Pachhunga University College

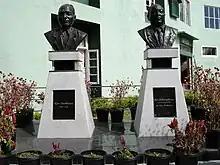
Busts of Pachhunga and his son Lalhmingthanga near the entrance of PUC.

After the independence of India from the British Empire in 1947, the Mizo people were governed under the Government of Assam as Lushai Hills district. By 1950s, many Mizo people had completed secondary education with no further opportunity. J. Malsawma made the first provocative petition for the establishment of college by writing an open letter titled "Vana Pa College" in "MZP Magazine"; but to no avail. He and H.K. Bawichhuaka set up what they called an "Organising Board" at Pachhunga's house in Dawrpui, Aizawl, in 1957. By then, a philanthropic entrepreneur Pachhunga, known as the "most prosperous Mizo businessman" or "the wealthiest man in Mizoram", was made chairman of the board. The board held a public meeting in June 1957 at the Boys’ Middle English School, wherein the public unanimously voted the Deputy Commissioner of Lushai Hills as chairman of the board. The Deputy Commissioner then was adamant. In April 1958, Lawrence Singh Ingty from Mikir Hills become the new Deputy Commissioner. Quick to action, Ingty created the first Organising Board under his chairmanship, with Bawichhuaka as the Secretary, Malsawma as the Joint Secretary, and Lalhmingthanga (Pachhunga's son) as the Treasurer. Raising funds from donations by those who applied for arms license, he inaugurated Aijal College on 15 August 1958 (Indian Independence Day) at Aijal Theatre Hall (now Vanapa Hall).